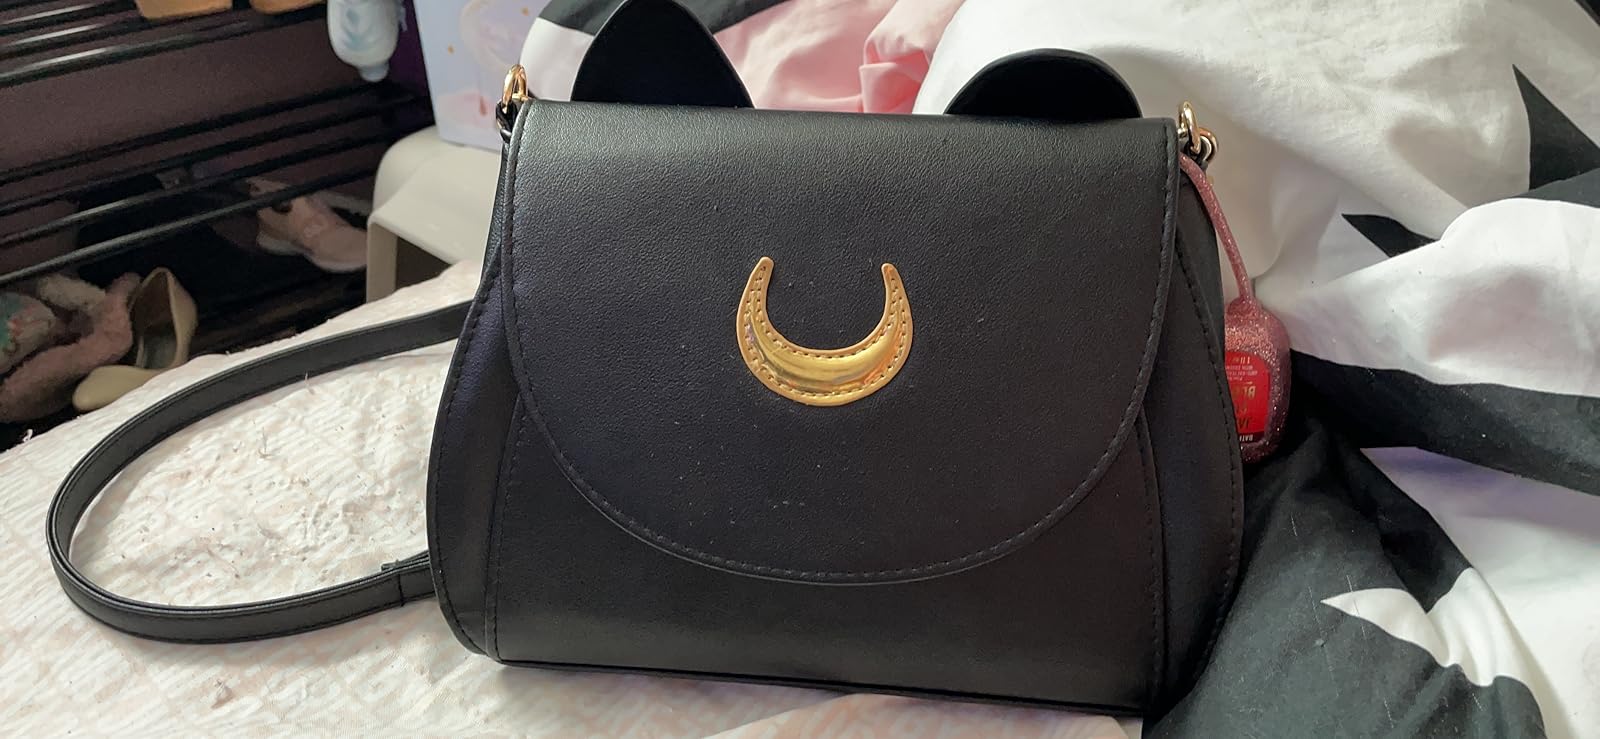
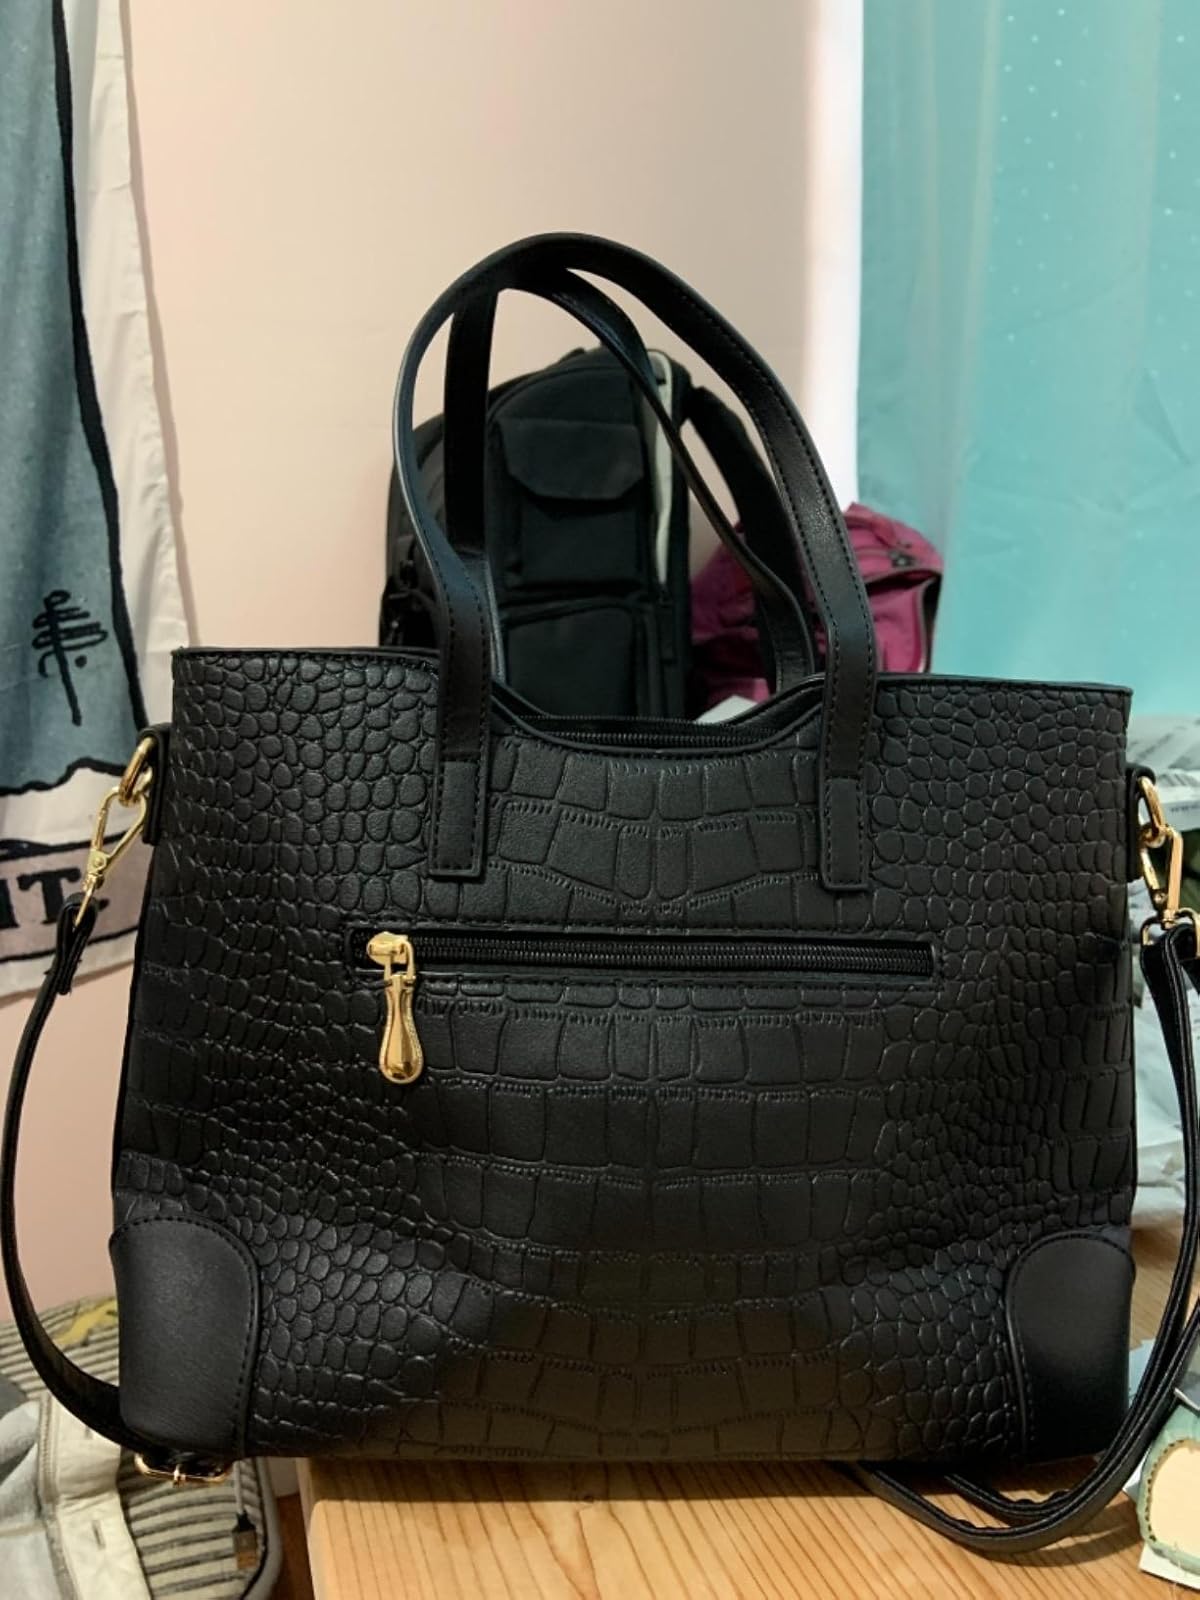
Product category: accessories_handbag
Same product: no